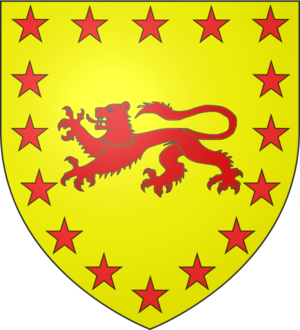
Blason
L'armorial des chevaliers et croisés du Rouergue figurant des salles des Croisades du château de Versailles est ici inventorié.
L' Armorial du Rouergue suivi de cet Armorial des familles du Rouergue présente les armoiries des familles du Rouergue, nobles ou non, classées par ordre alphabétique, sans tenir compte de la chronologie.
Le château de Calmont d'Olt est un château fort français situé à Espalion, dans le département de l'Aveyron. Perché sur un dyke basaltique à 535 mètres d'altitude, il surplombe de 200 mètres la ville d'Espalion et la vallée du Lot, offrant une vue panoramique sur les monts d'Aubrac.
Saint-Affrique est une commune française située dans le département de l'Aveyron, en région Occitanie.